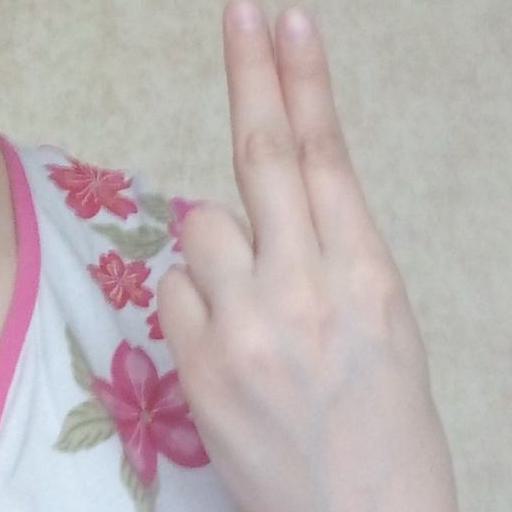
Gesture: two_up_inverted